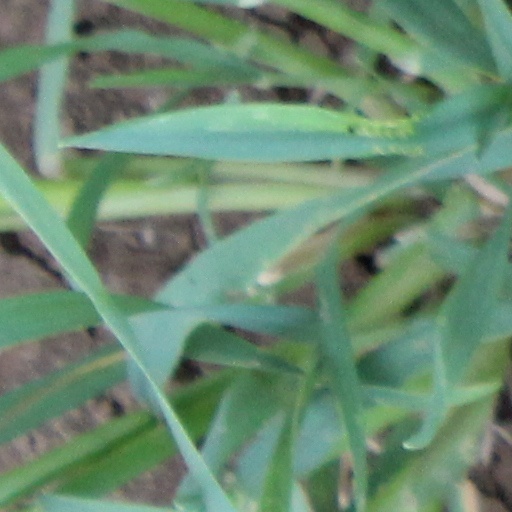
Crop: wheat